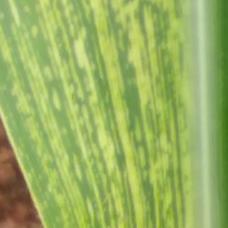
Crop: Maize
Condition: stripe-d